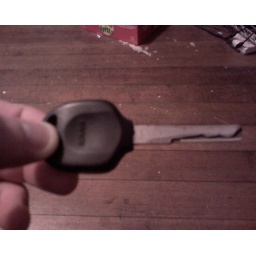
I found this sabb key on my walk home today behind the Star Market on beacon street in brookline.